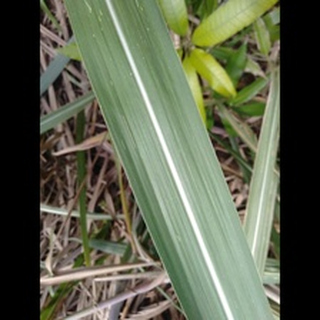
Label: healthy_sugarcane